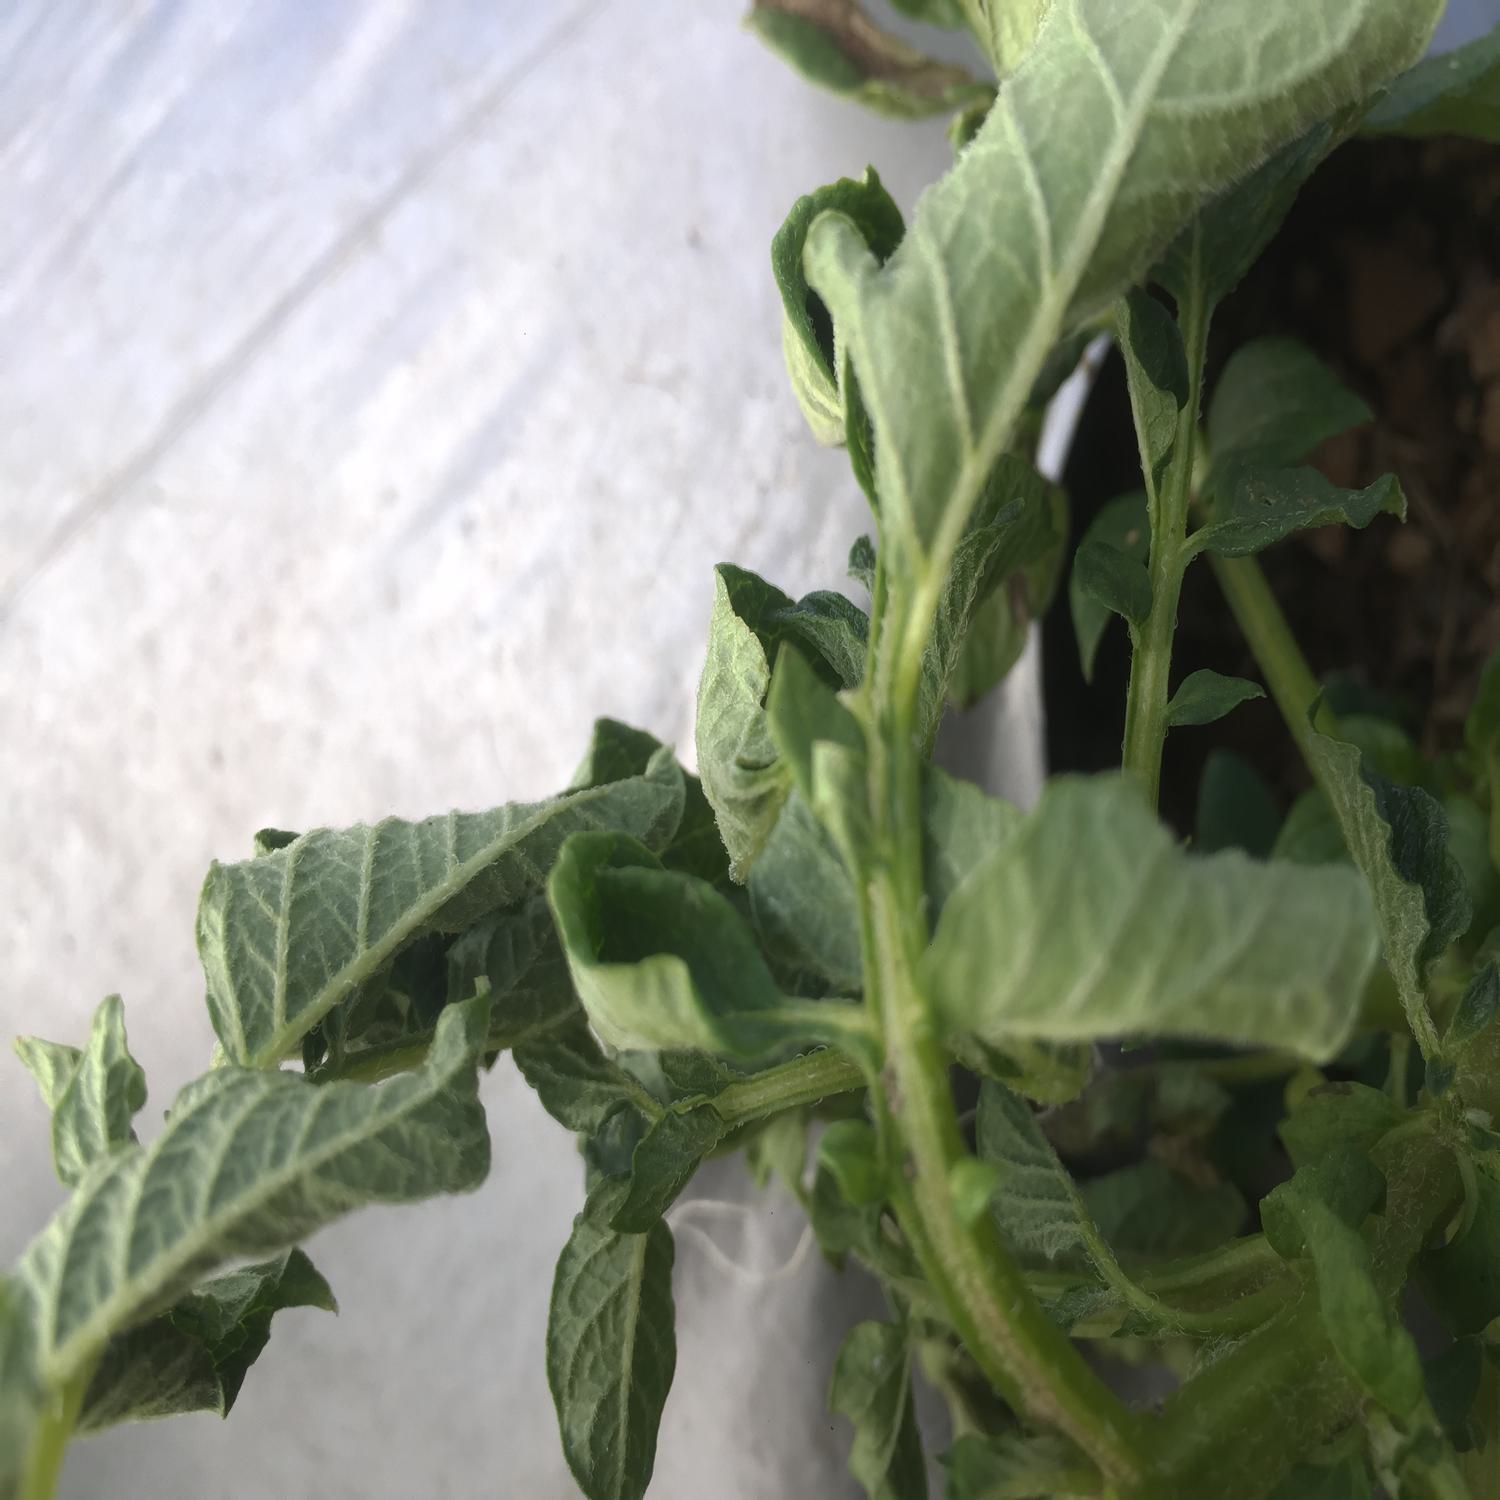
Etiqueta: Pudricion_Parda